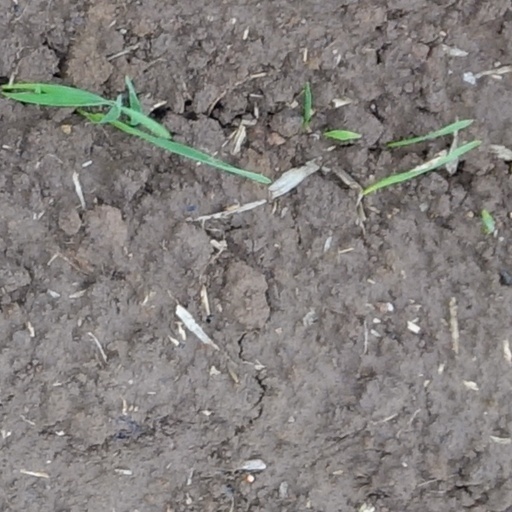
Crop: wheat